Politics of Tonga

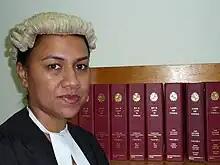
Tongan lawyer

The Legislative Assembly is composed of representatives from both the Nobles and the people. This composition is established by Article 59 of the Constitution as amended by the " Constitution of Tonga amendment Act 2010 " Article 51 of the same Act allows the PM to nominate and the King to appoint up to 4 extra cabinet members from outside the Assembly.